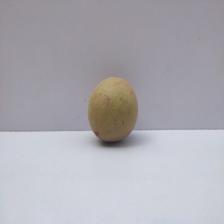
Size: Large